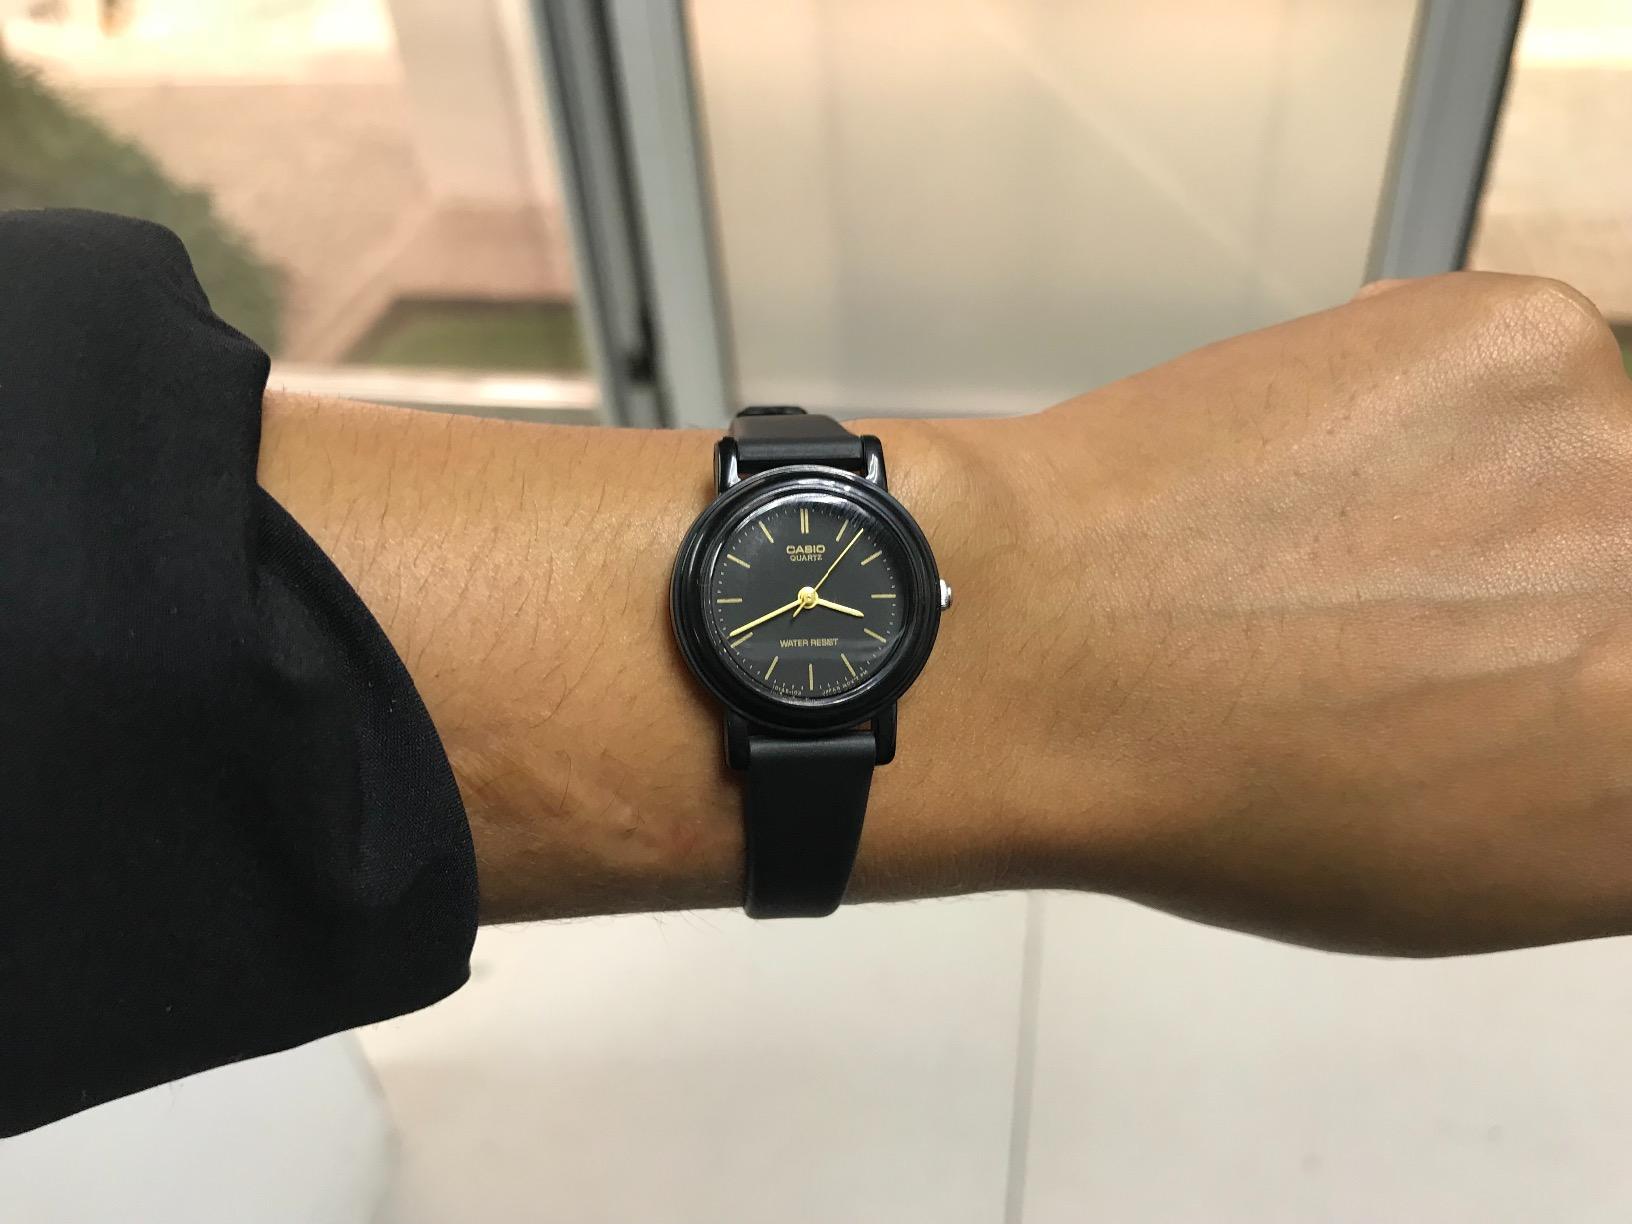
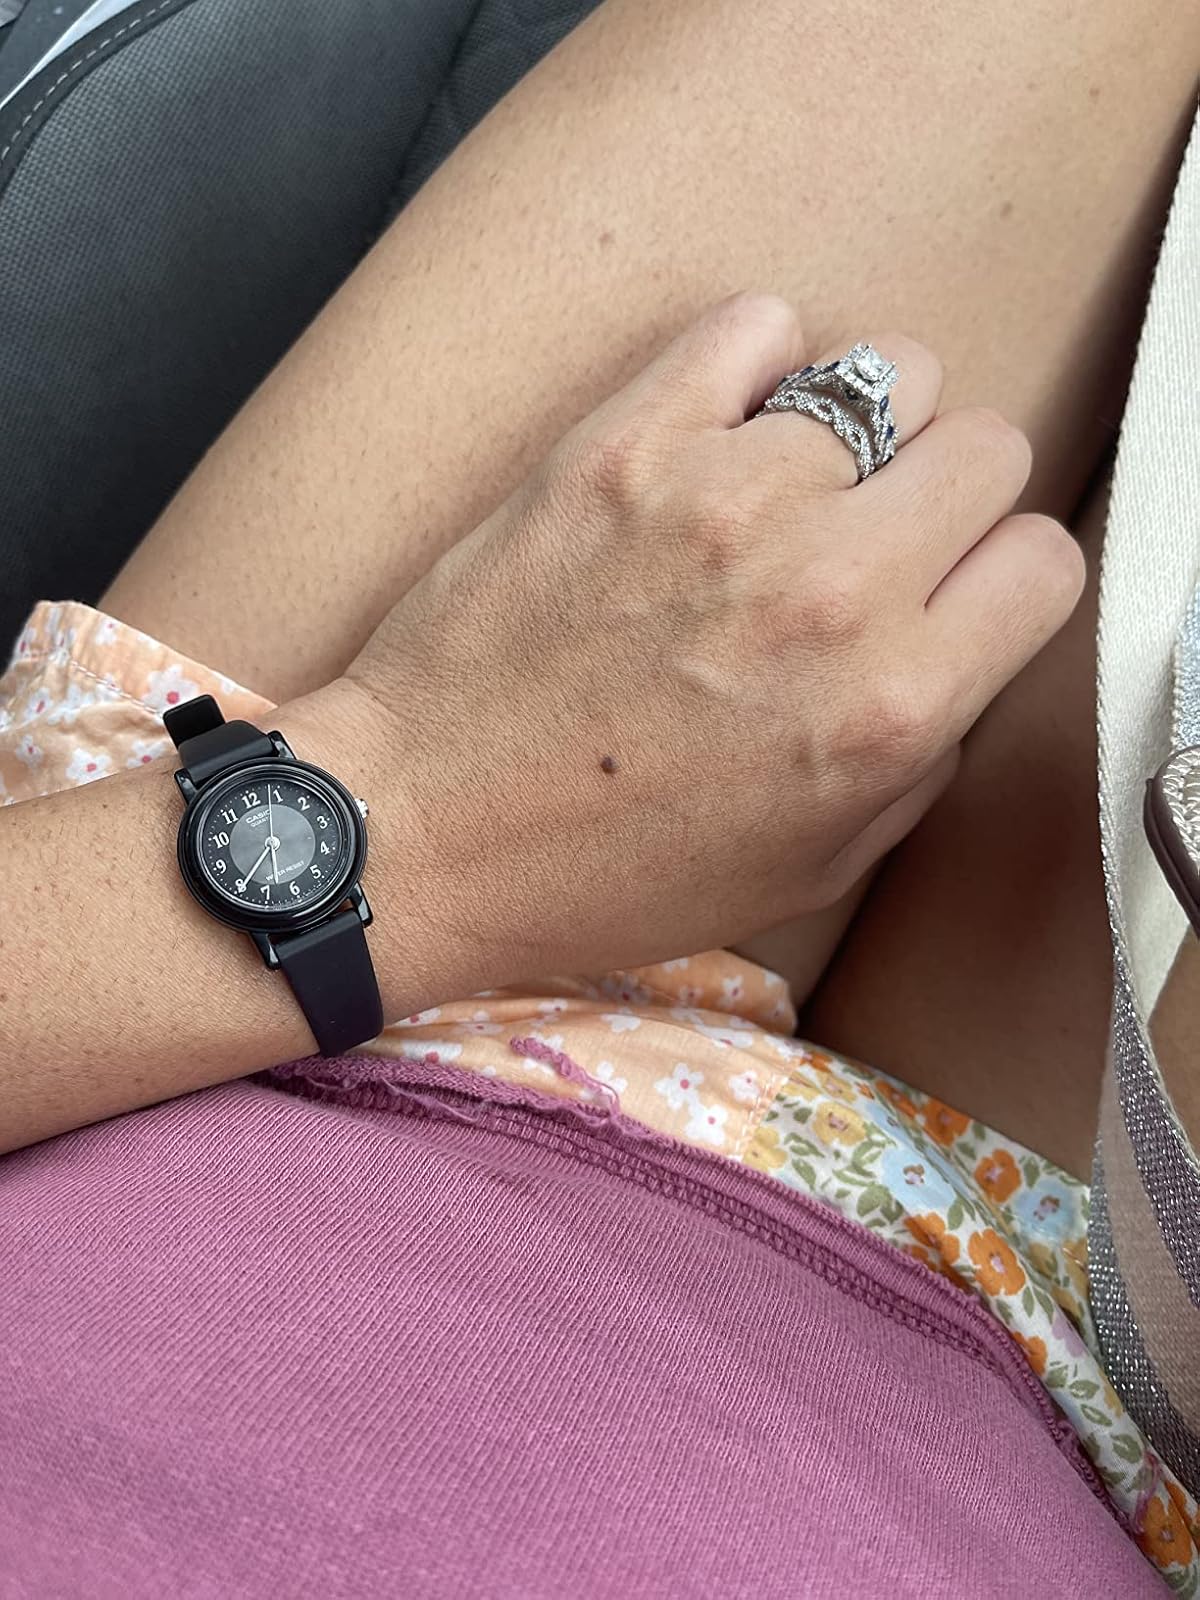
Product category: accessories_watch
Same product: no